David Preece (footballer, born 1976)

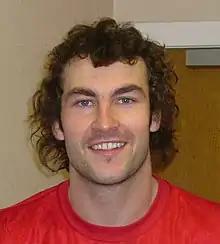
Preece in 2005

David Douglas Preece (born 26 August 1976) is an English football journalist and commentator and a former professional player and coach who played as a goalkeeper. He is currently the goalkeeping coach for Lincoln City.